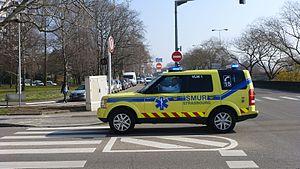
Véhicule d’urgence du SMUR à Strasbourg.
Un transport sanitaire est tout transport d’une personne malade, blessée ou parturiente, pour des raisons de soins ou de diagnostic sur prescription médicale ou en cas d’urgence médicale, effectué à l’aide de moyens de transports terrestres, aériens ou maritimes, spécialement adaptés à cet effet.